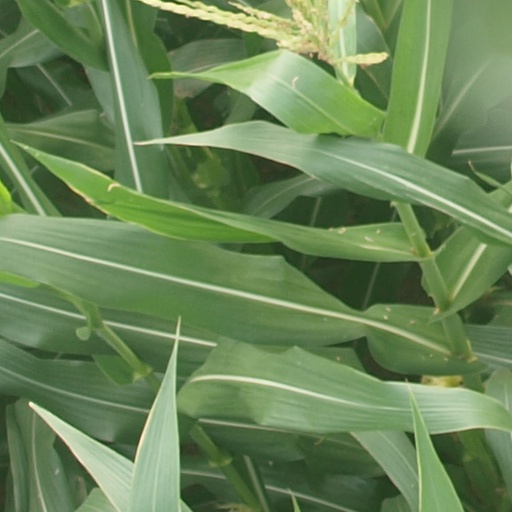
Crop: maize; corn